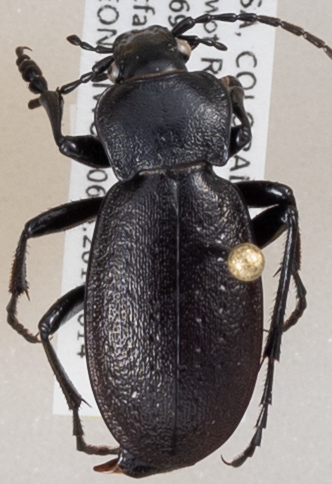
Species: Carabus taedatus
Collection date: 2018-08-14
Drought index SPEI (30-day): -0.8
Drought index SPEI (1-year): -1.034
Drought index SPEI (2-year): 0.24